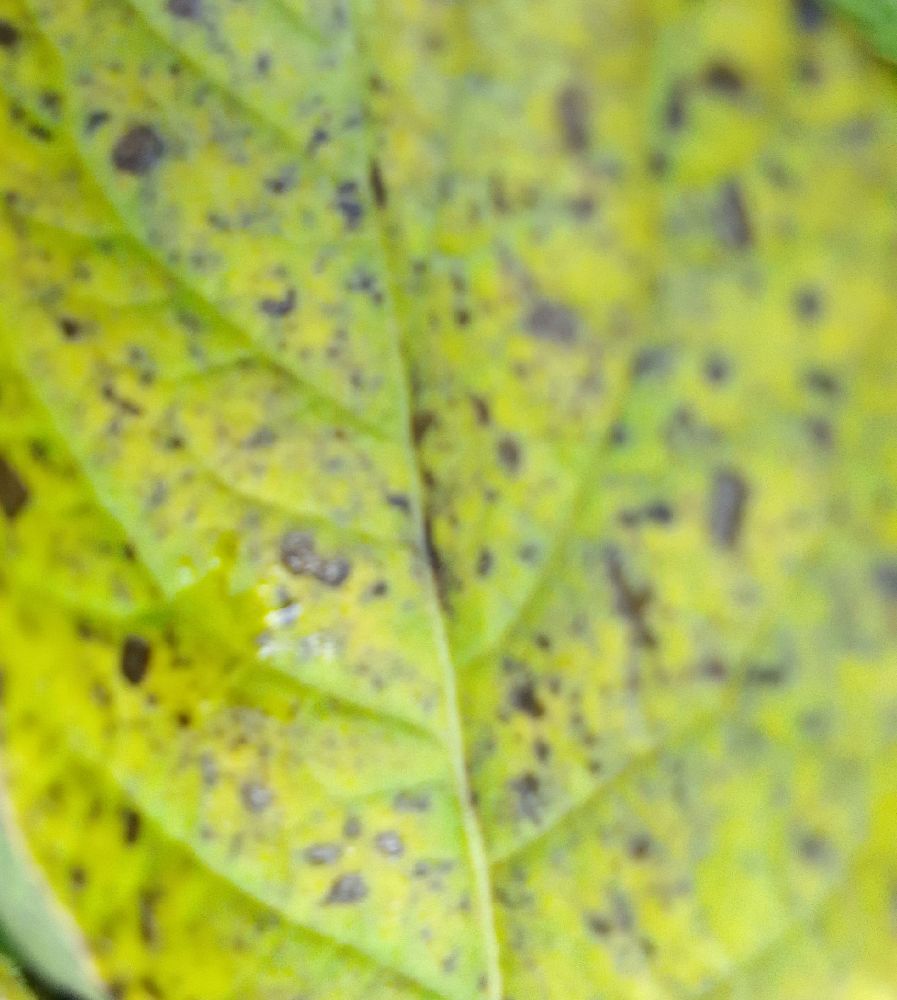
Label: Early blight